Dewey House (Hartford, Vermont)

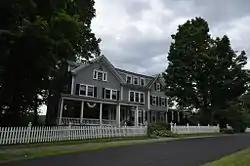

The Dewey House is a historic house at 173 Deweys Mills Road in Hartford, Vermont. Built in 1876 by a local mill owner, and remodeled in 1903, it is a high quality local example of residential Colonial Revival architecture. It was listed on the National Register of Historic Places in 1999.